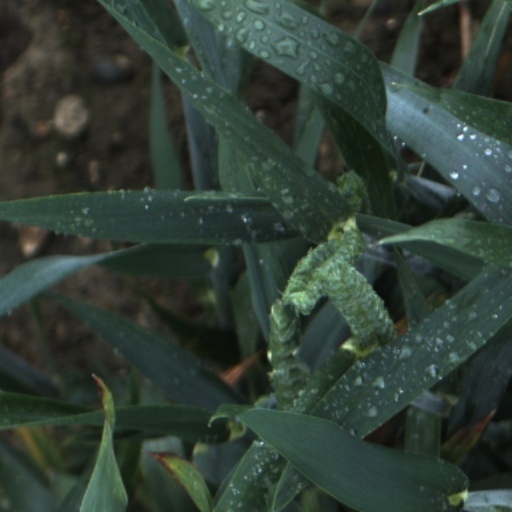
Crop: wheat